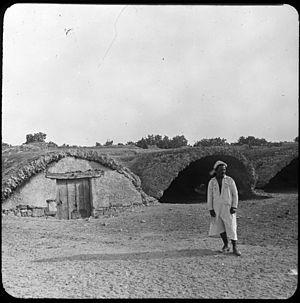
Les citernes de La Malga ou citernes de La Mâalga sont un ensemble de citernes figurant parmi certains des éléments les plus impressionnants du site archéologique de Carthage en Tunisie. Il s'agit de l'un des mieux conservés de l'époque romaine.